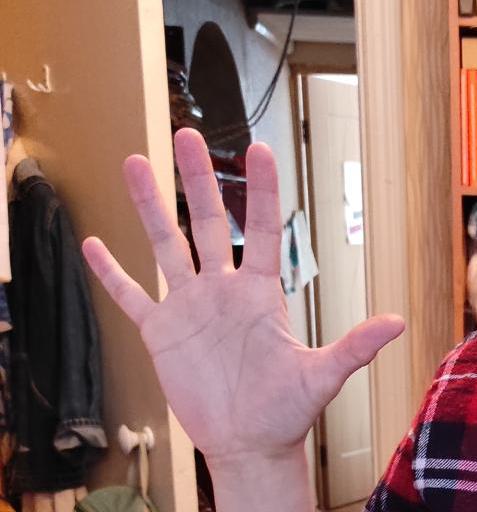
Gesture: palm